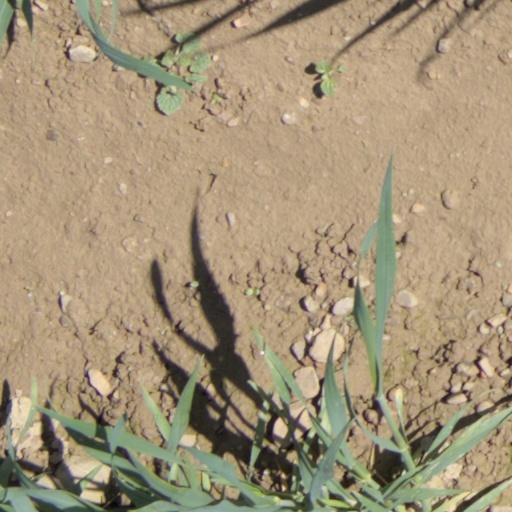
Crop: wheat